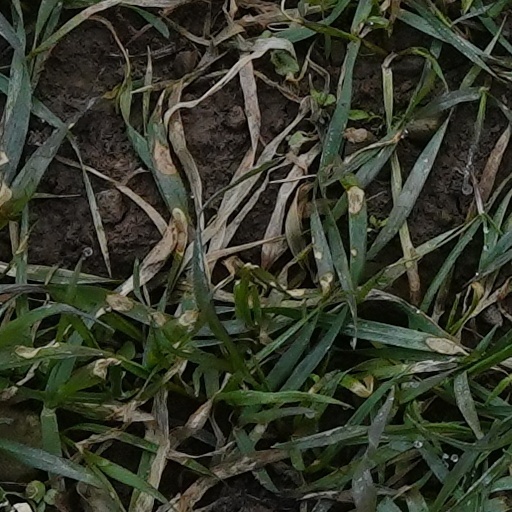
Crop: wheat